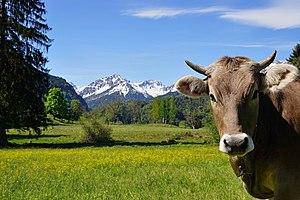
La brune, précédemment appelée brune des Alpes, est une race bovine suisse. Elle est issue de la race suisse braunvieh importée aux XVIIIᵉ et XIXᵉ siècles.